Kuopio City Library

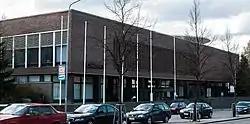
Kuopio City Main Library building

Kuopio City Library is a municipal and regional library in Kuopio, Finland. The main library building is located in the Vahtivuori district. There are also 13 other library branches in the districts of Kuopio and three bookmobiles.